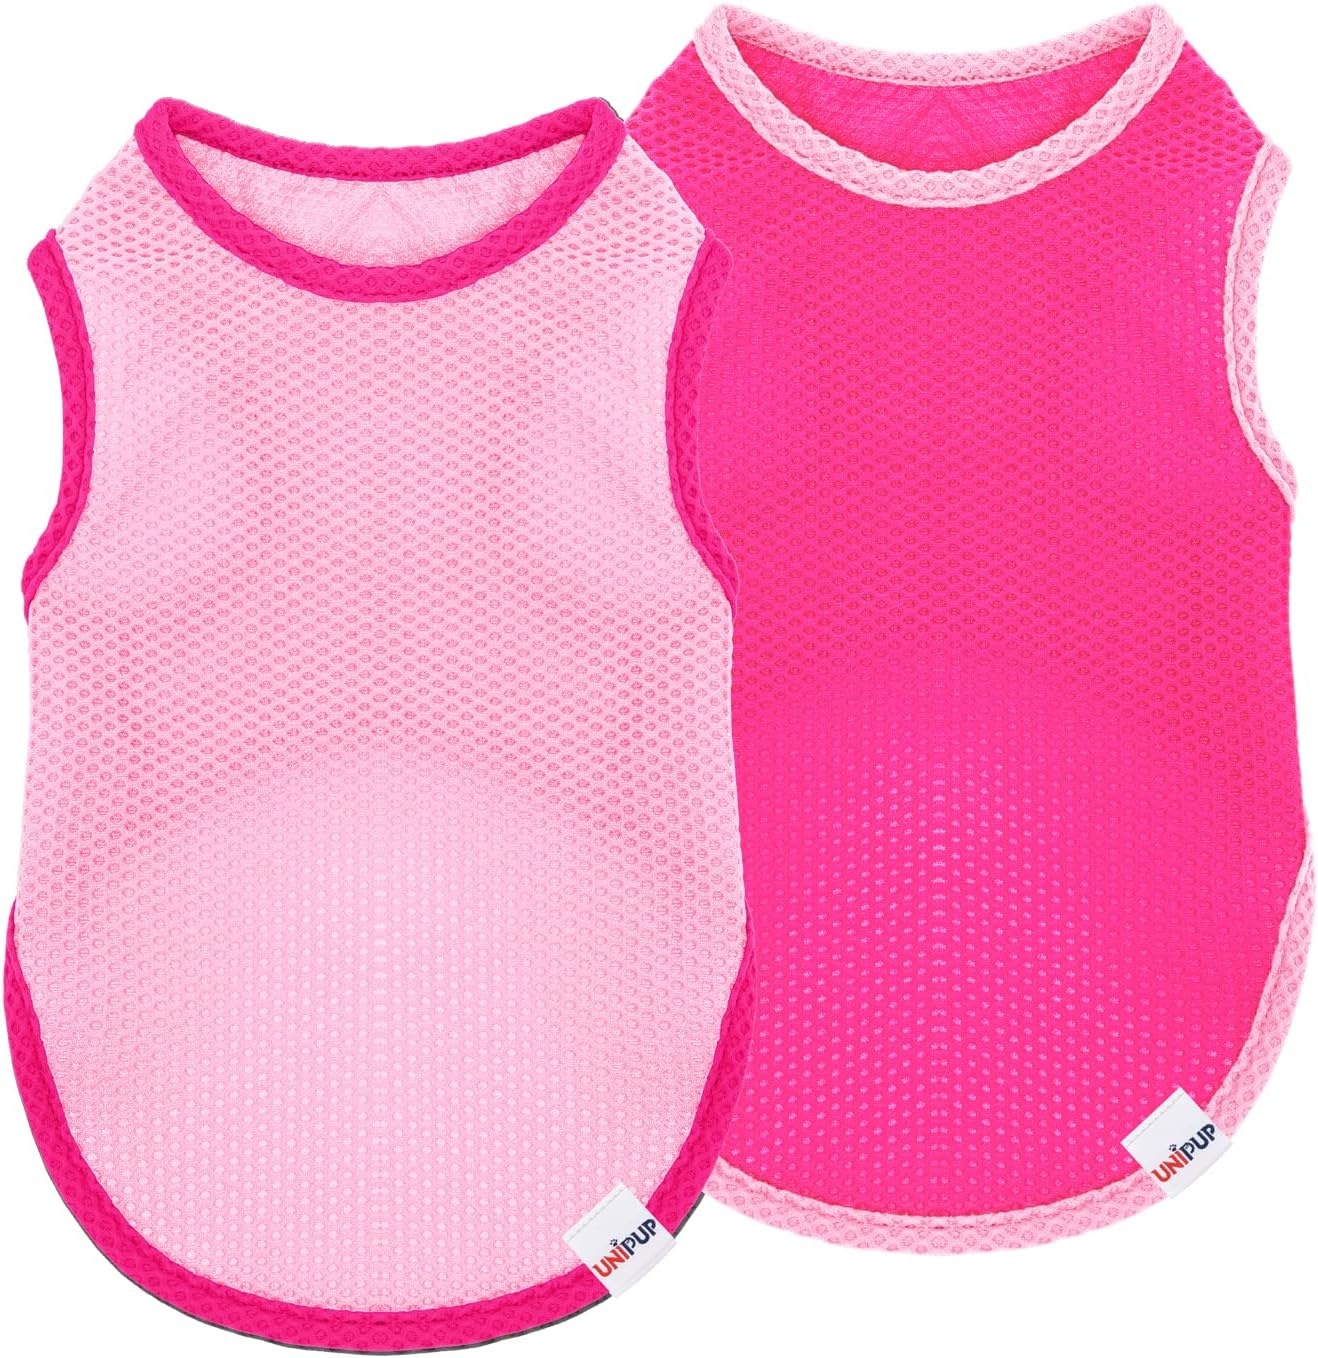
2 Pack Cooling Shirts for Dogs, Breathable Lightweight Dog Shirts for Small Dogs Girl, Sleeveless Sun Protection Shirt for Dog&Cat Puppy Vest Pet Apparel P23ST00601M
Brand: UNIPUP
Overview Size : Medium Neck Size : 11 inches Minimum Weight Recommendation : 2 Pounds Occasion : Birthday, New Year, Thanksgiving Theme : Sports About this item FOR SMALL DOGS: Available in 6 sizes from XS to 3XL which can fit different sizes of dogs. You can select the appropriate size according to the priority order of chest > back > weight > neck. If your dog is between two sizes, we suggest the larger one. INSTANT COOLING: In the hot summer, dogs will open their mouths, stick out their tongues, pant quickly, and emit hot and humid air to lower their body temperature. UNIPUP Dog Shirt adopts innovative cold-feeling hollow polyester fiber and quick-cooling structure, which can quickly get a cold feeling in a few seconds and bring your dog coolness in hot weather. BREATHABLE FABRIC: Our Medium dog tshirts are made of 80%Nylon + 20%Spandex, which is easy to wear and easy to care for without pilling. Technical soft, quick dry, and lightweight fabric keeps the dog cool, high-density mesh fabric for enhanced ventilation. High-quality color-fixing dyes make the clothes beautiful and durable. 4-way stretchy fabric for enhanced mobility lets puppies move comfortably. PERFECT FOR HOT SUMMER DAYS: How to help dogs cool down quickly - 1. Soak the pet shirt in water and wring it dry; 2. Put the shirt into freezer for 10-15 minutes; 3. Take out the vest from freezer and put it on your dog. *WASHING TIPS - Hand Wash or Machine Wash, Low Temperature for Ironing. Not Shrink or Fade. WIDE RANGE OF APPLICATIONS: This soft doggie tee shirt is providing UV protection against the sun's harmful rays, and is fitted perfectly to assist with the containment of shredded dog hairs. Suitable for daily wear, walking, sports, family, travel and other outdoor adventures, also gatherings, taking photos and vacations, is a charming clothing in every pet wardrobe, suitable for dogs' daily wear.
Category: Animals & Pet Supplies > Pet Supplies > Pet Apparel > Pet Shirts